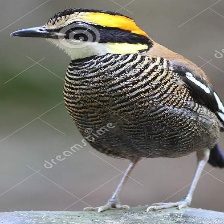
Species: BANDED PITA
Scientific name: HYDRORNIS GUAJANA